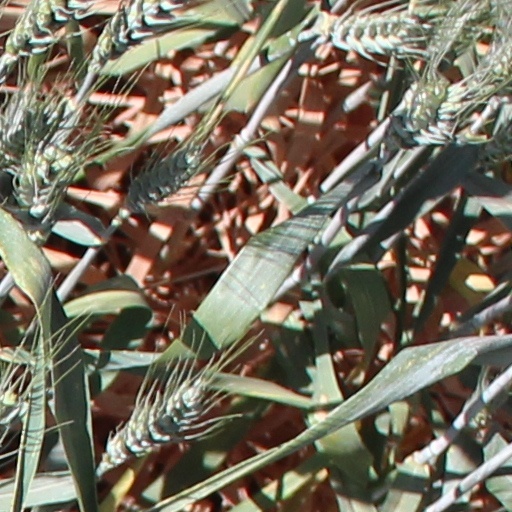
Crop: wheat